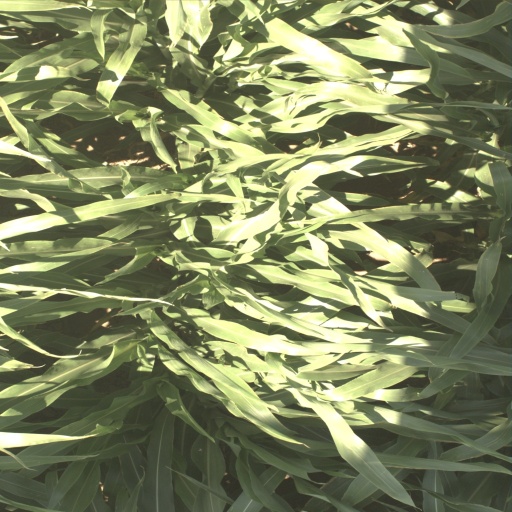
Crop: sorghum